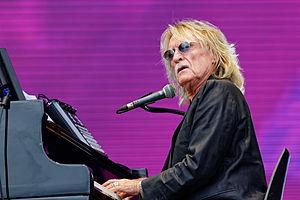
Christophe, nom de scène de Daniel Bevilacqua, né le 13 octobre 1945 à Juvisy-sur-Orge et mort le 16 avril 2020 à Brest, est un auteur-compositeur, chanteur et occasionnellement comédien français.
La chanson française désigne un ensemble de genres de compositions musicales en France dont les plus anciennes datent de la fin du Moyen Âge et de la Renaissance. La plus vieille chanson française est probablement la Cantilène de sainte Eulalie, premier texte « littéraire » de langue française du IXᵉ siècle. Le plus vieil air que l'on chante encore est Le Carillon de Vendôme du XVᵉ siècle. La chanson française peut-être différenciée selon les époques.Depuis, on retrouve tout au long de l'histoire des danses et des compositions qui sont à l'origine des chansons populaires. Le genre musical se définit par la mise en valeur de la langue française ancienne ou moderne, avec en particulier la référence à des maîtres et modèles hérités de la littérature poétique de langue française et par opposition aux formes dominantes anglo-saxonnes, de l’industrie musicale.
Juvisy-sur-Orge est une commune française située sur les bords de la Seine à dix-neuf kilomètres au sud-est de Paris dans le département de l’Essonne en région Île-de-France. Elle fait partie du canton d'Athis-Mons et de la Métropole du Grand Paris.